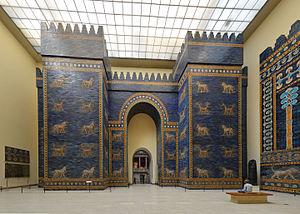
Un bâtiment au sens commun est une construction immobilière, réalisée par intervention humaine, destinée d'une part à servir d'abri, c'est-à-dire à protéger des intempéries des personnes, des biens et des activités, d'autre part à manifester leur permanence comme fonction sociale, politique ou culturelle. Un bâtiment est un ouvrage d'un seul tenant composé de corps de bâtiments couvrant des espaces habitables lorsqu'il est d'une taille importante. Le terme « édifice » désigne tout ce qui est édifié : un ensemble architectural ou industriel, un ou plusieurs bâtiments jointifs ou non ayant la même destination, une construction bâtie pour aménagement d'un terrain, un signal monumental.
Ishtar est une déesse mésopotamienne d'origine sémitique, vénérée chez les Akkadiens, Babyloniens et Assyriens. Elle correspond à la déesse de la mythologie sumérienne Inanna avec qui elle est confondue, une même déesse se trouvant manifestement derrière ces deux noms. Elle est considérée comme symbole de la femme, une divinité astrale associée à la planète Vénus, une déesse de l'amour et de la guerre, et souvent une divinité souveraine dont l'appui est nécessaire pour régner sur un royaume.